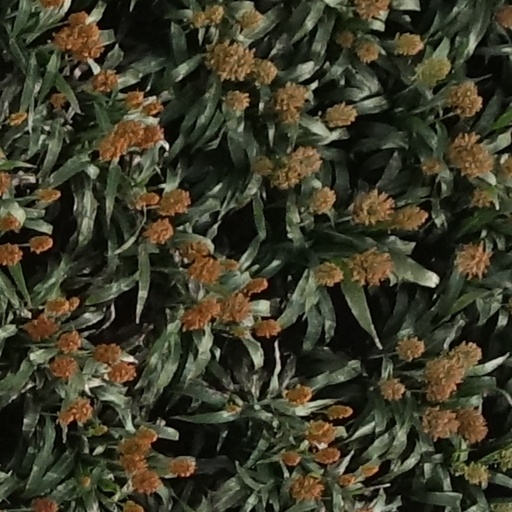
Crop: sorghum